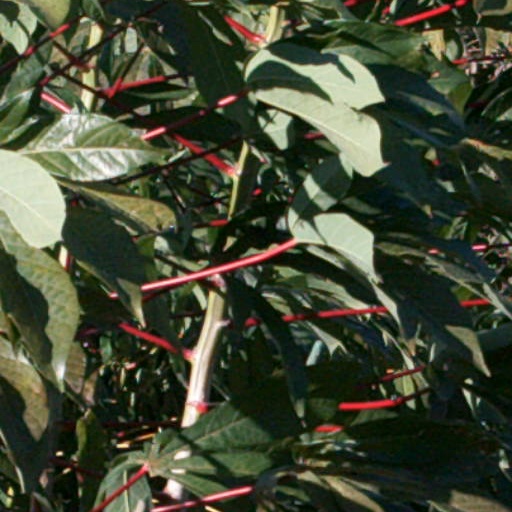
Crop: cassava